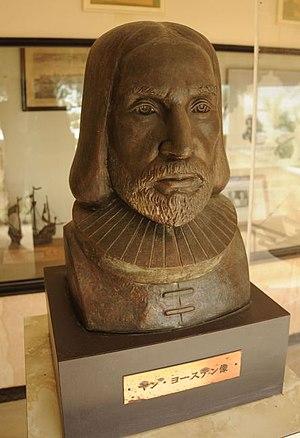
Jan Joosten van Lodensteijn, ou simplement Jan Joosten, est un marin du XVIᵉ et XVIIᵉ siècles qui serait vraisemblablement l'un des premiers Néerlandais à poser le pied au Japon. Il arriva dans ce pays en tant que membre d'équipage de William Adams sur le Liefde, navire qui s'abîma sur les côtes de Kyūshū en 1600.